Seals Stadium

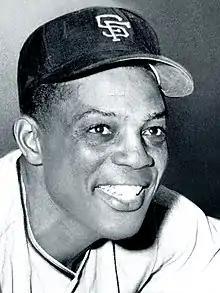
Willie Mays with the SF Giants in 1961

Seals Stadium hosted other events. On February 22, 1933, boxer Young Corbett III defeated Jackie Fields at the stadium, earning the title of World Welterweight Champion. Corbett later won the Middleweight Championship at Seals, beating Fred Apostoli on February 22, 1938.